House of Nassau

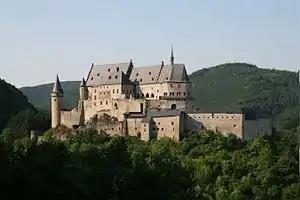
Vianden Castle, Luxembourg, fortress of the Counts of Vianden

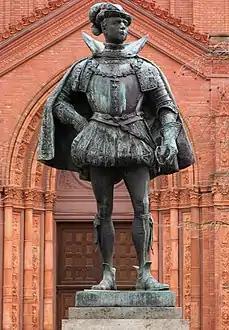
William I. "the Silent" (1544–1584), founder of the Netherlands, statue at Wiesbaden

The partition of the county of Nassau between Otto, and his older brother Walram (above), resulted in a permanent division between the 2 branches of the family. The Walramian branch tended to concentrate on their German lands, while the Ottonians, as we will see below, established themselves in the Netherlands and became great magnates, leaders of the Dutch Revolt, the stadtholders of the Dutch Republican government, and eventual kings of the Netherlands. This, however, was not before many divisions and reunitings. The first was between sons of Otto, with the main power base being centered around the caste of Dillenburg: